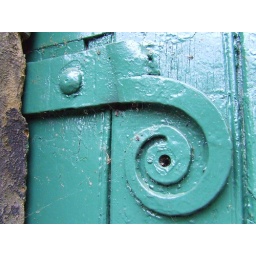
The wall and doorway to Baycliffe, a manor house demolished in the 1950's. Lymm Dam, Cheshire.